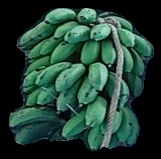
Variety: rasbale
Grade: grade2